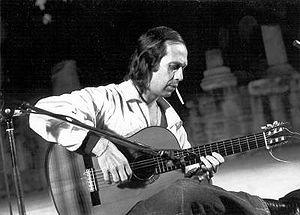
Paco de Lucia en répétition sur la scène des arènes d'Arles avant le spectacle avec John Mc Laughlin
Francisco Sánchez Gómez, connu sous le nom de Paco de Lucía [ˈpä.ko̞ ð̞e̞ lu.ˈθi.ä], né le 21 décembre 1947 à Algésiras en Espagne et mort le 25 février 2014 à Playa del Carmen au Mexique, est un guitariste espagnol.